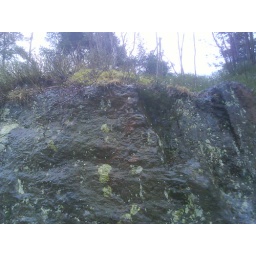
a wet rock in the forest